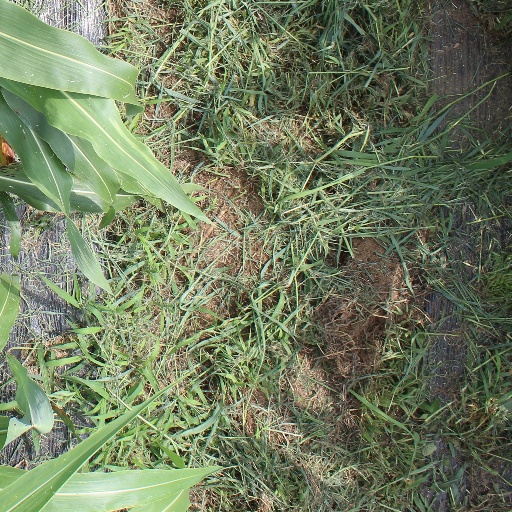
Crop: sorghum